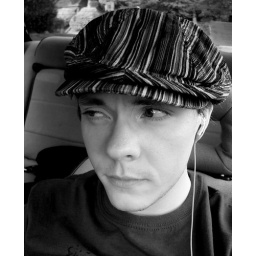
a boy in a car